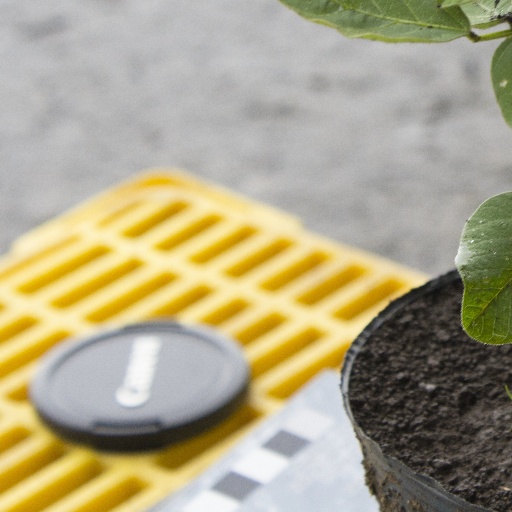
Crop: soybean